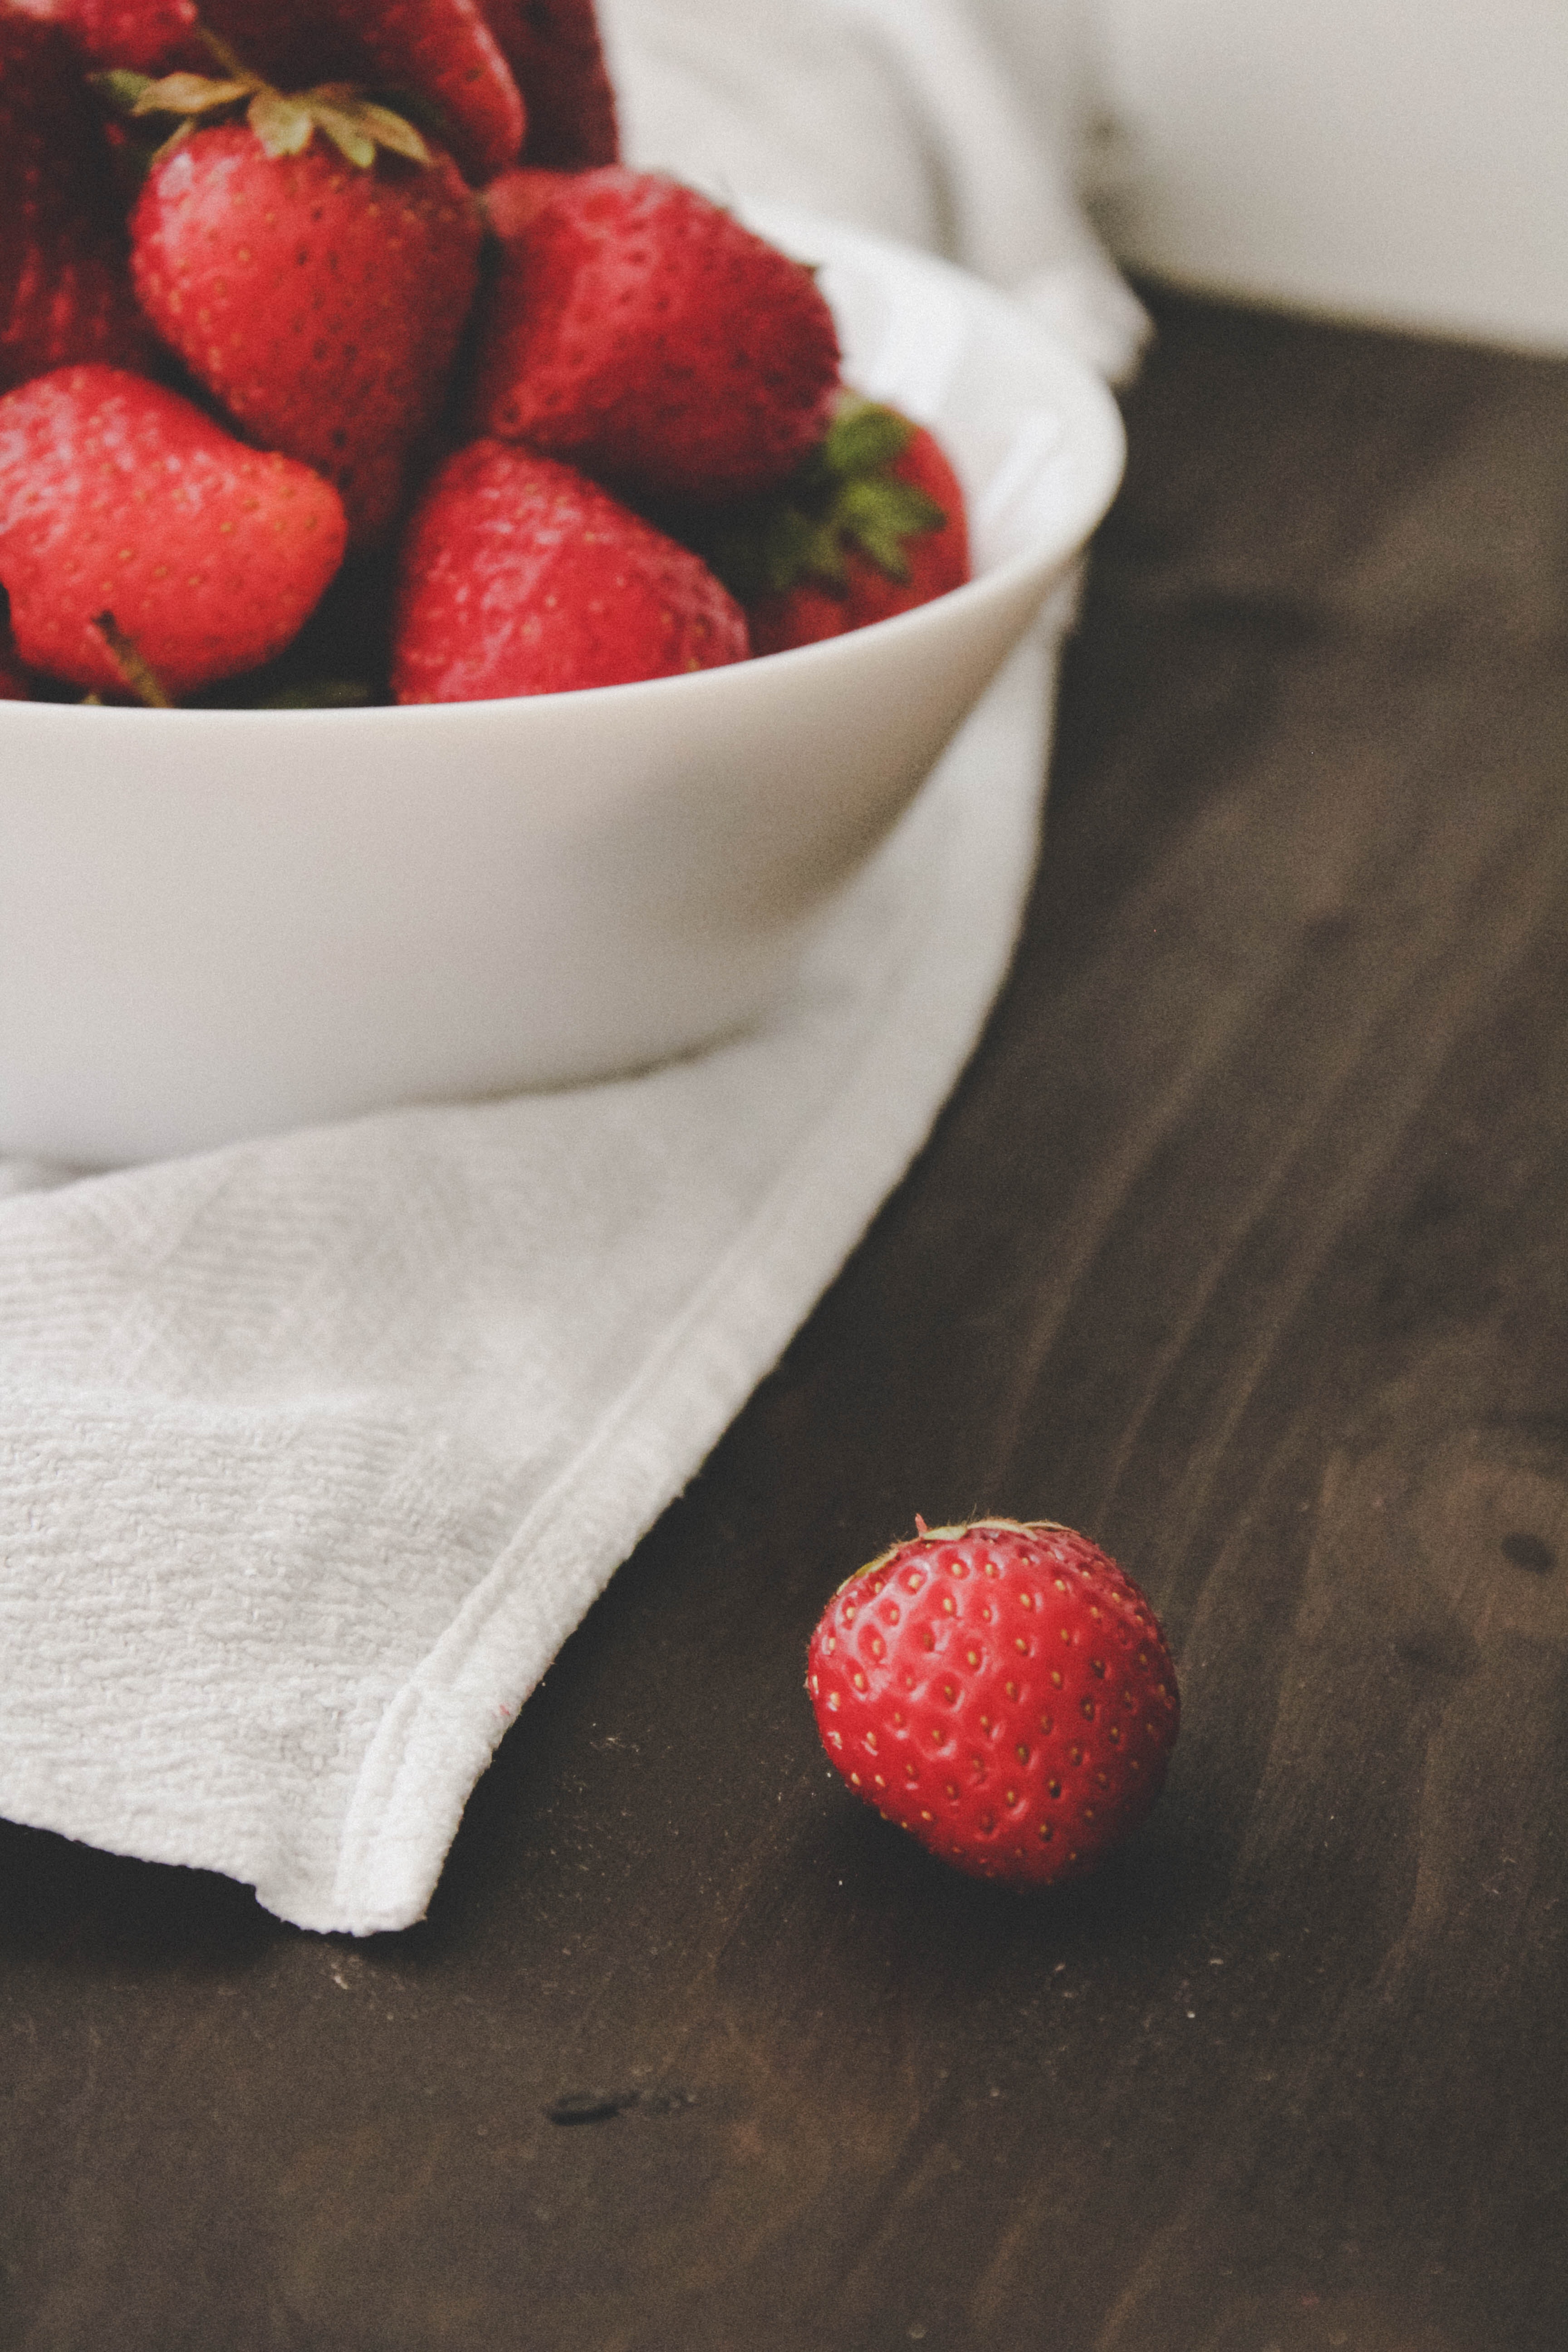
food, strawberry, strawberries, fruit, berry, natural foods, red, sweetness, plant, still life photography, superfood, produce, ingredient, frutti di bosco, bowl, alpine strawberry, Superfruit, accessory fruit, cuisine, still life, raspberry, plate, seedless fruit, dish, recipe